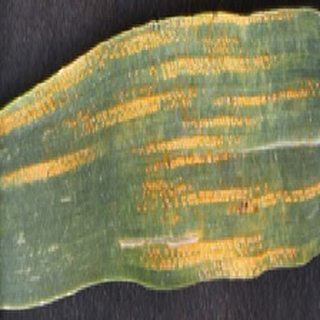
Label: wheat_yellow_rust